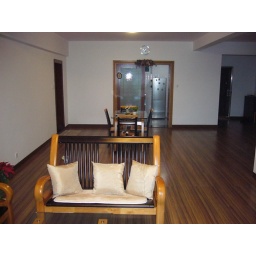
Kitchen is the big door in the middle, then a huge bath to the left and the entry on the right.